Aleksei Gastev

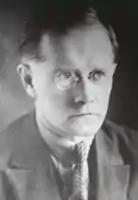

Aleksei Kapitonovich Gastev (8 October 1882, Suzdal, Vladimir Governorate – 15 April 1939, Kommunarka, Moscow) was a Russian revolutionary, a pioneering theorist of the scientific management of labour in Soviet Russia, a trade-union activist, and an avant-garde writer and poet. His idea on labor management is one of the prototypes that Russian writer Yevgeny Zamyatin's novel "We" satirizes.